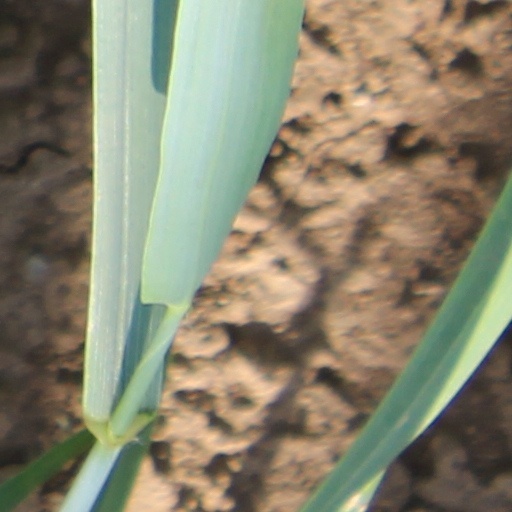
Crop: wheat